SLN Dockyard

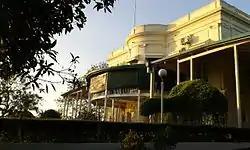
Navy House official residence of the Commander of the Sri Lanka Navy, located in SLN Dockyard

Trincomalee is a natural deep-water harbour that has attracted seafarers like Marco Polo, Ptolemy and traders from China and East Asia since ancient times. Trinco, as it is commonly called, has been a sea port since the days of the ancient Sri Lankan Kings. The earliest known reference to the port of Gokanna is found in the Mahavamsa stating that in the 5th century BC, when King Vijaya who having failed to convince his brother to come to Sri Lanka as his successor, got down his youngest son Panduvasdeva, who landed at Gokanna and was subsequently enthroned at Upatissagama. King Parakramabahu I used Gokanna (Trincomalee) as his eastern port, to launch a successful invasion of Burma in the 12th century.